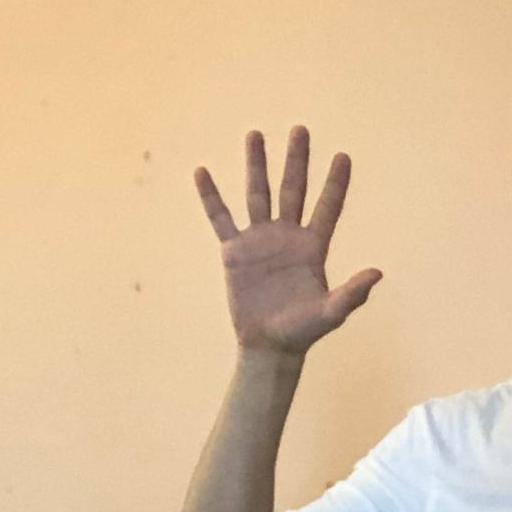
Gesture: palm